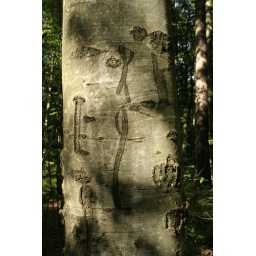
Strange and but cool signs in a tree